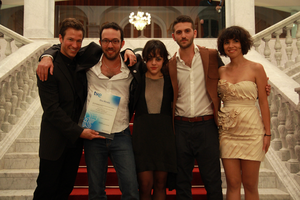
Photo prise dans le cadre du San Sebastian Film Festival présentant le casting du film 6 acts. La photo fut prise par Ziz Manon. À partir de la gauche: Eviatar Mor, Jonathan Gurfinkel, Sivan Levy, Roy Nik et Rona Segal.
Sivan Levy est une actrice, chanteuse et réalisatrice israélienne